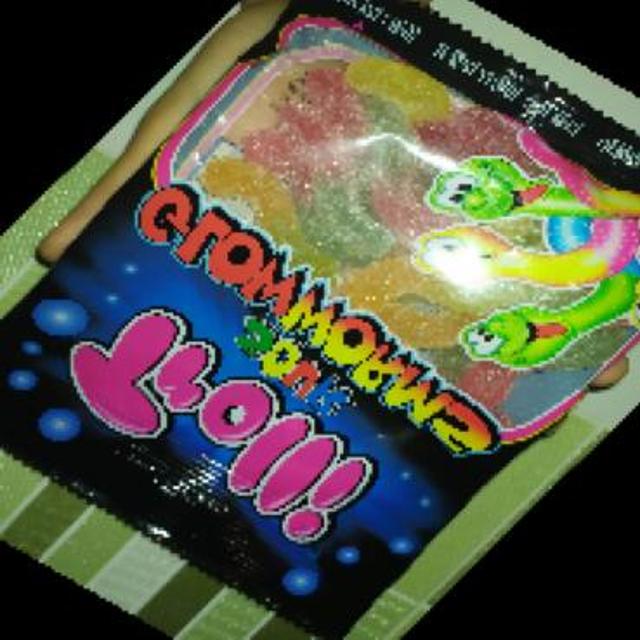
Label: plastics